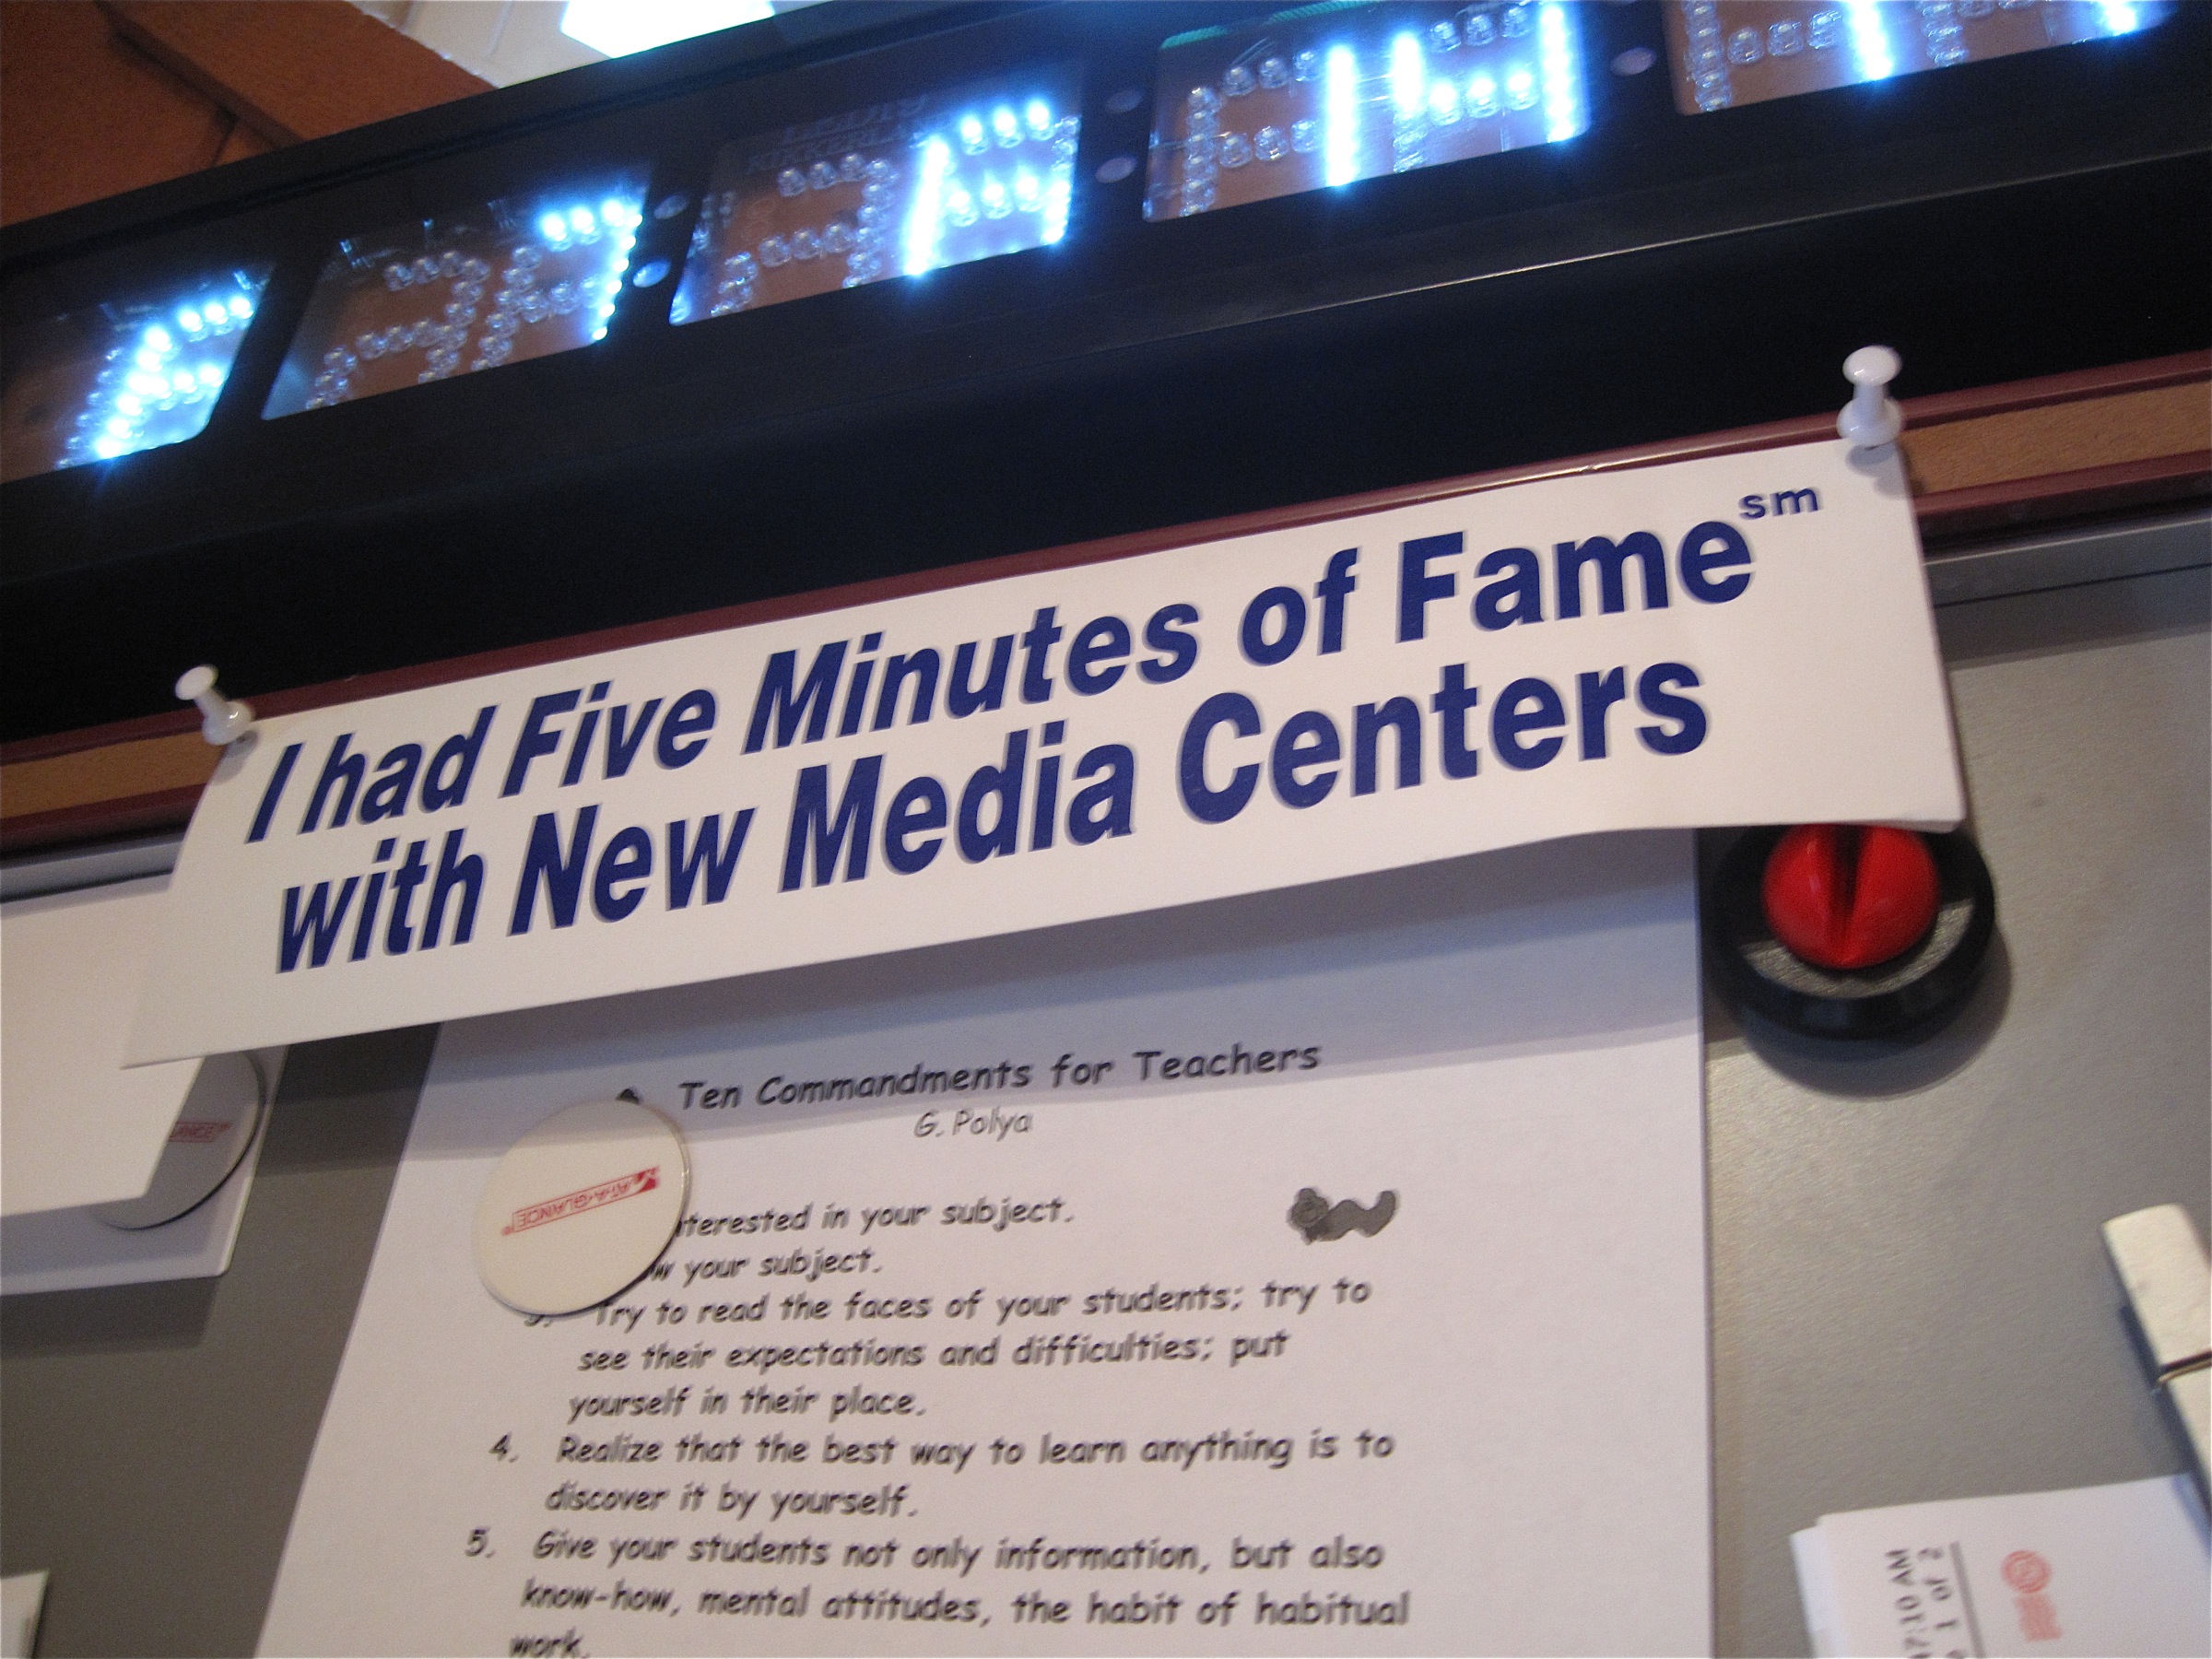
advertising, sign, signage, nmc2009